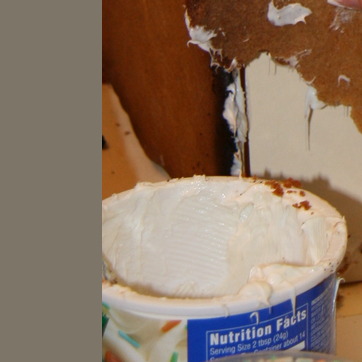
Material: plastic